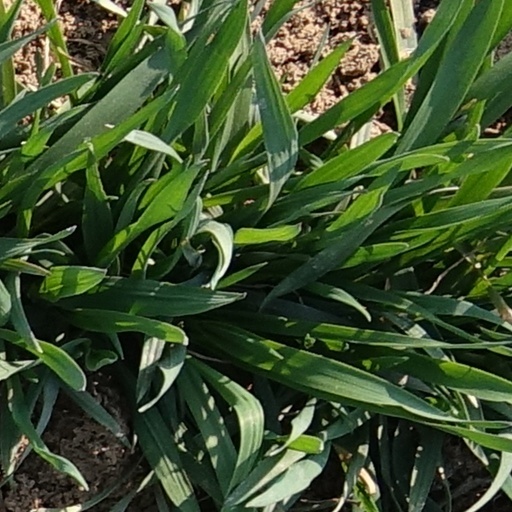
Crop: wheat